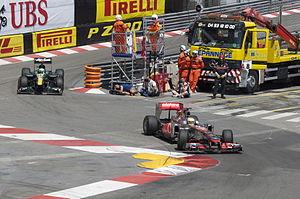
Le Grand Prix automobile de Monaco 2011, disputé le 29 mai 2011 sur le Circuit de Monaco, est la 845ᵉ épreuve du championnat du monde de Formule 1 courue depuis 1950 et la sixième manche du championnat 2011. Il s'agit de la cinquante-huitième édition du Grand Prix comptant pour le championnat du monde.